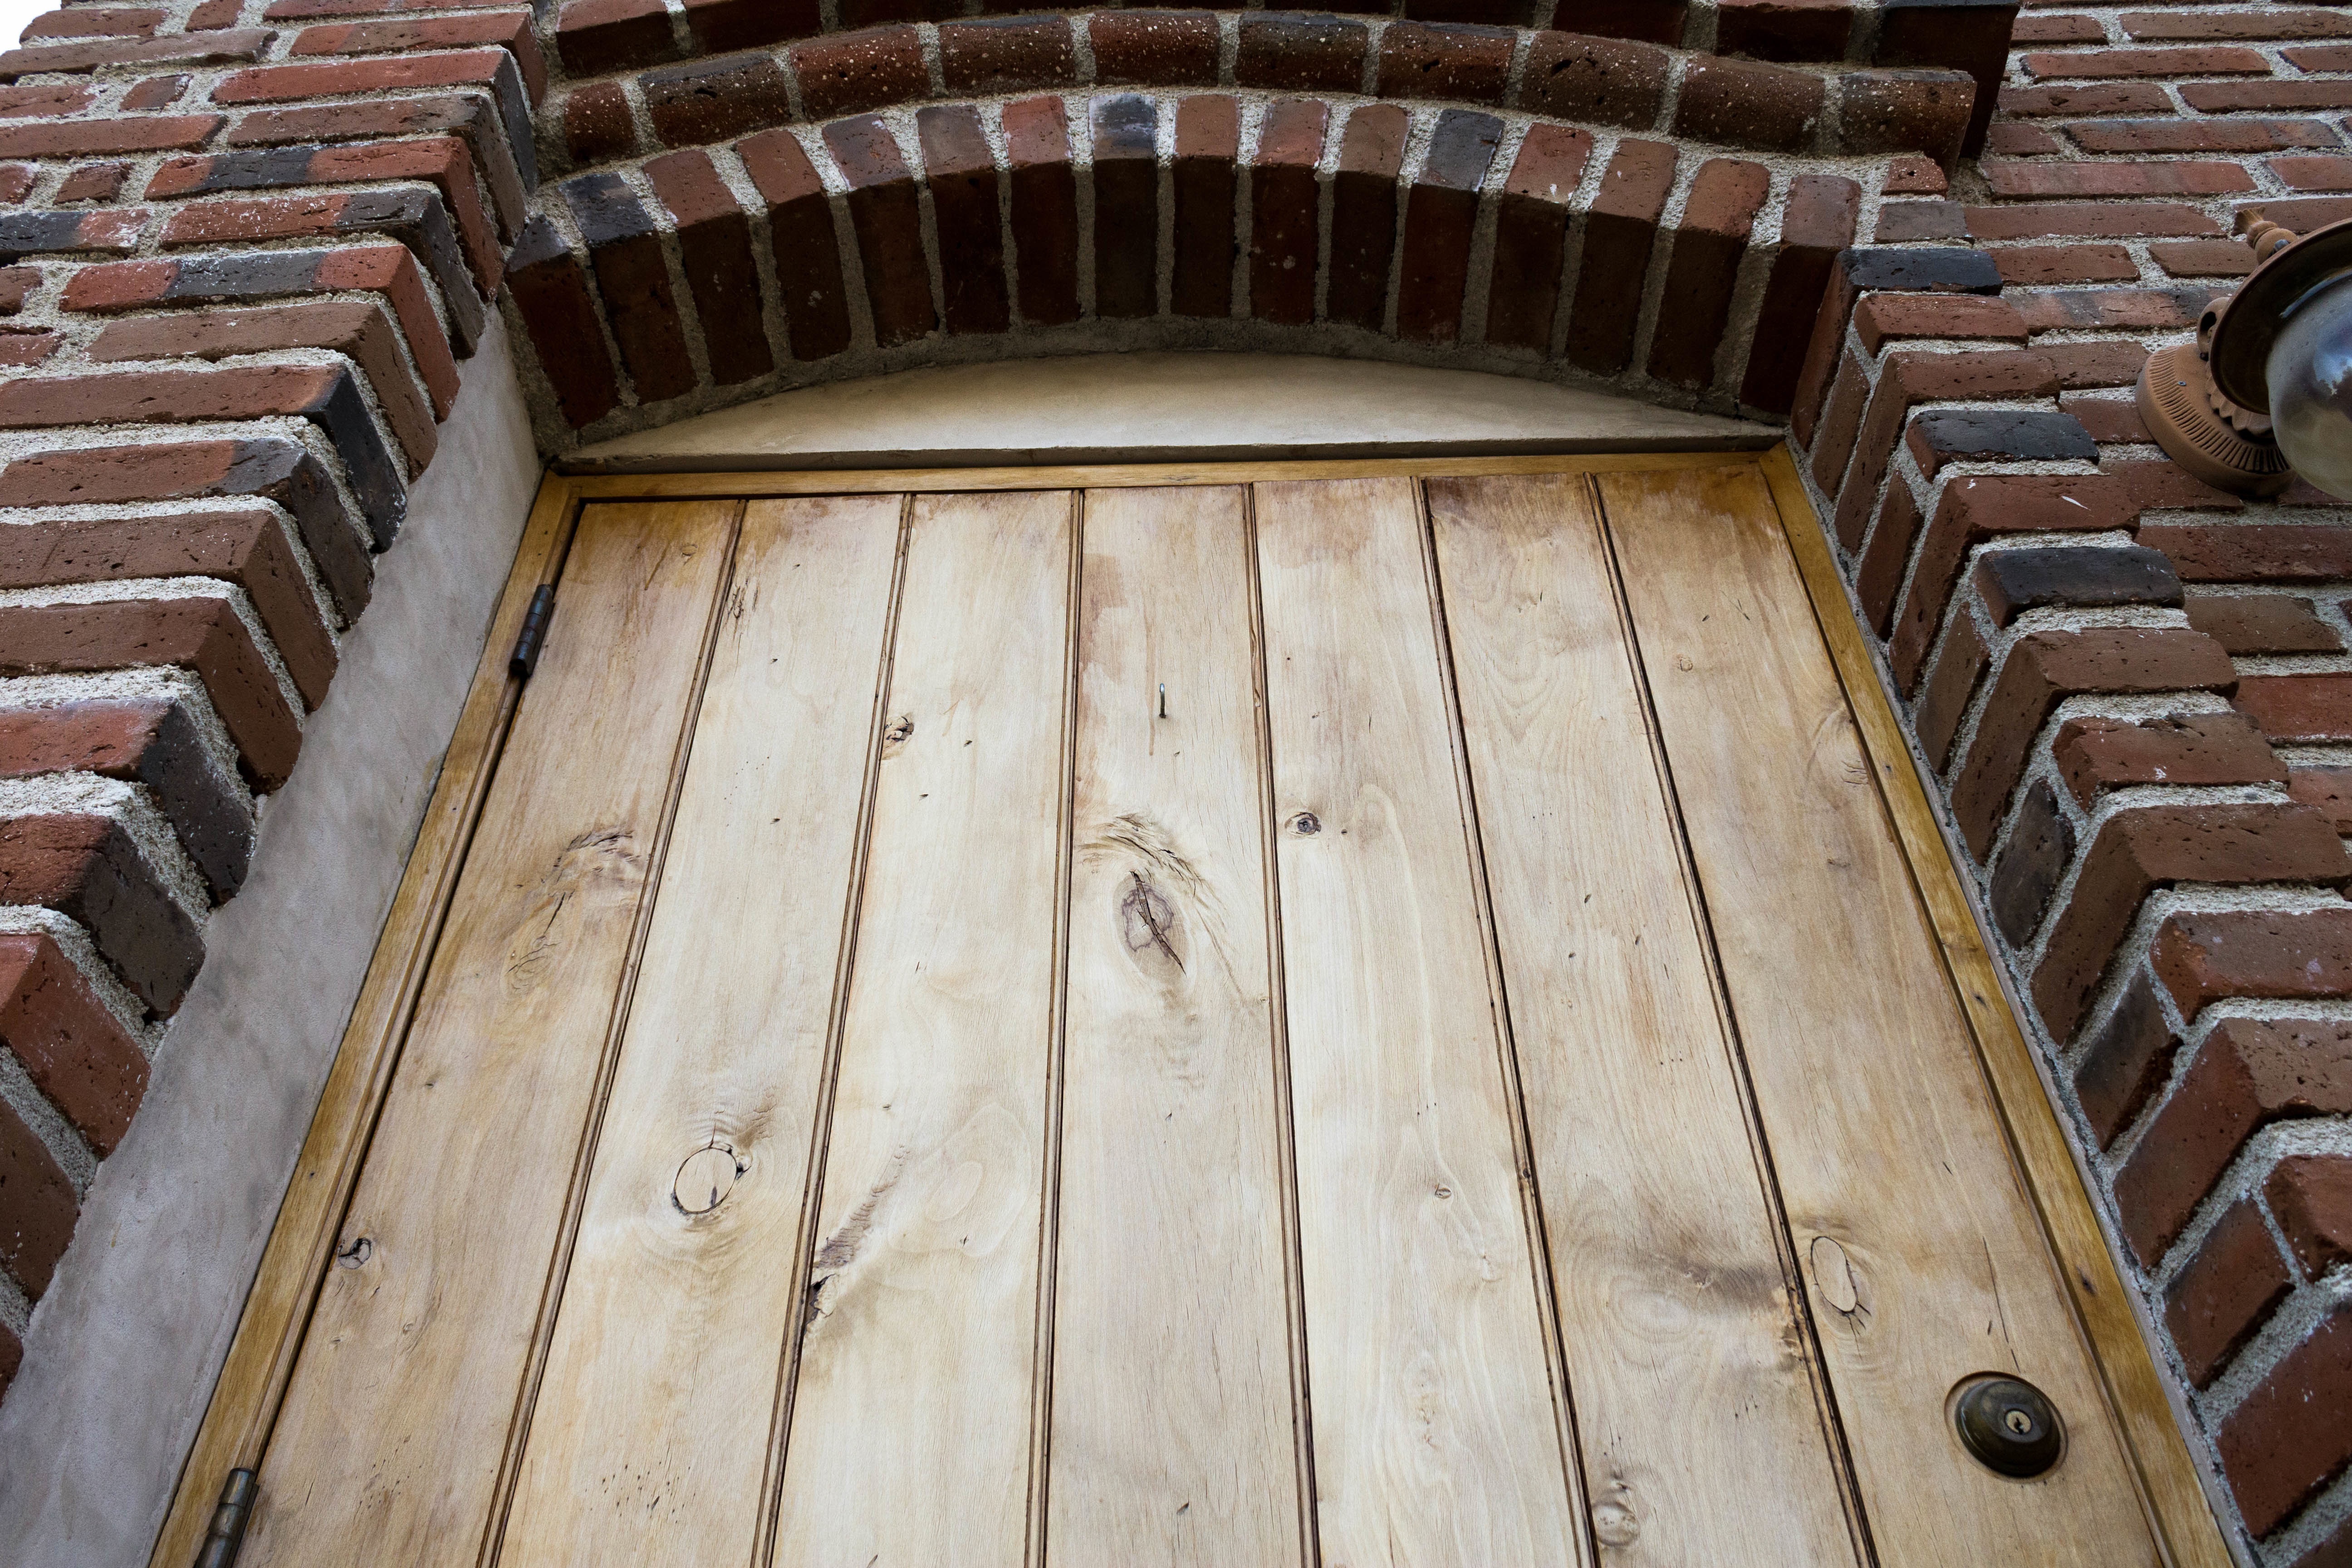
deck, wood, floor, roof, building, furniture, brick, door, hardwood, stairs, wooden, brickwork, flooring, wood flooring, man made object, outdoor structure